Tony Brown (wide receiver)

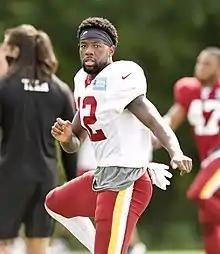
Brown with Washington in 2020

Tony Brown (born August 8, 1997) is an American football wide receiver who is a free agent. He played college football at Texas Tech and Colorado, and signed with the Cleveland Browns as an undrafted free agent in 2020. He has also been a member of the New York Giants, Washington Football Team, Hamilton Tiger-Cats, and Calgary Stampeders.